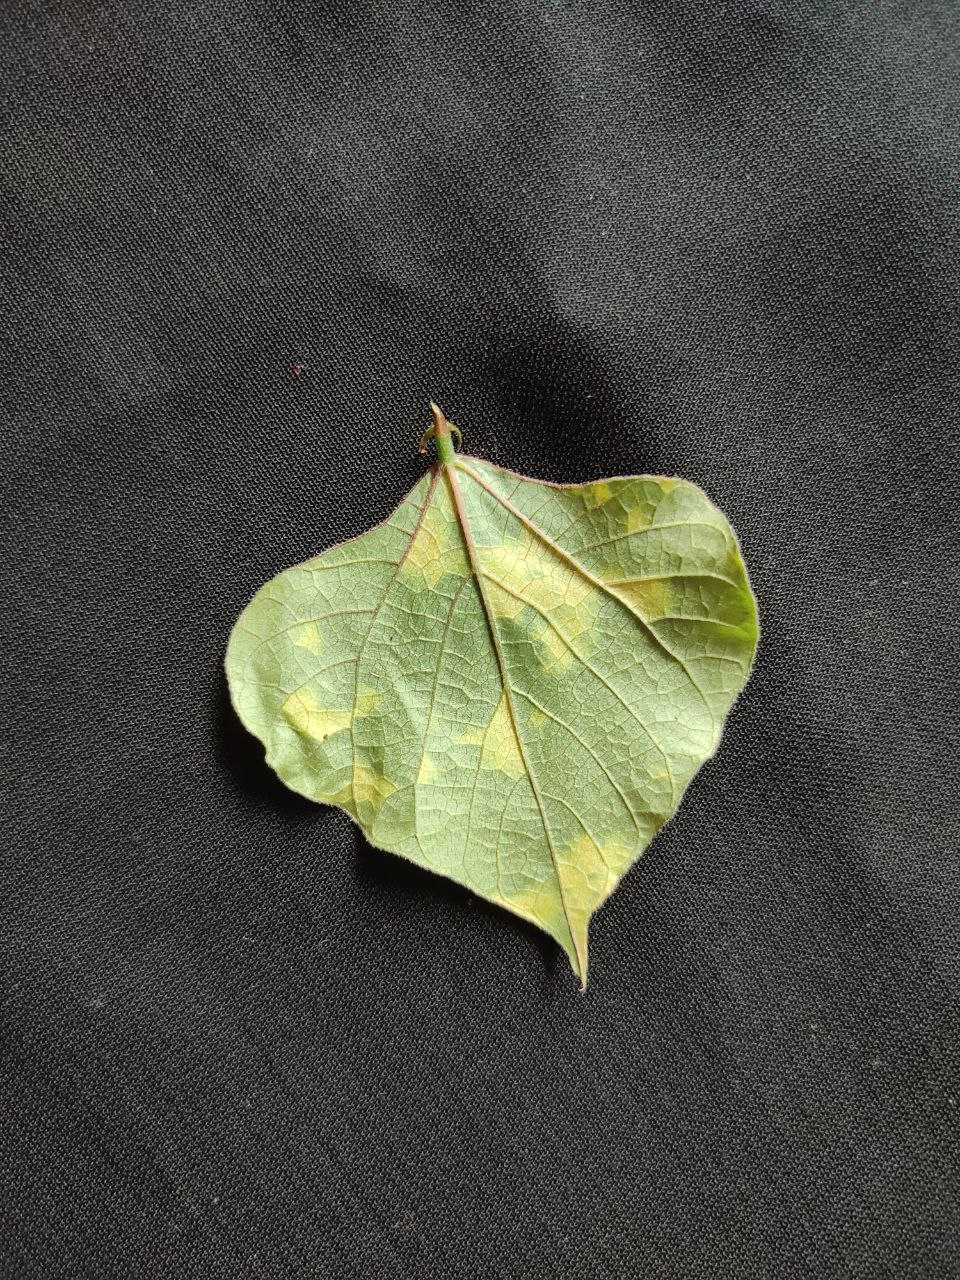
Crop: bean
Leaf condition: Mosaic Virus